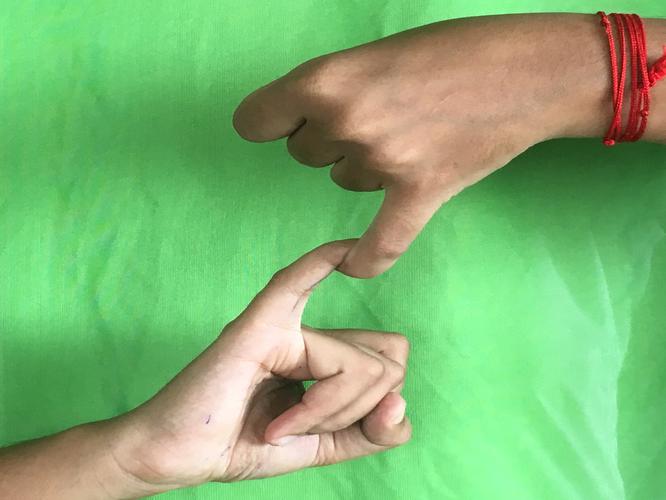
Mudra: Kilaka
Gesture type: double_hand